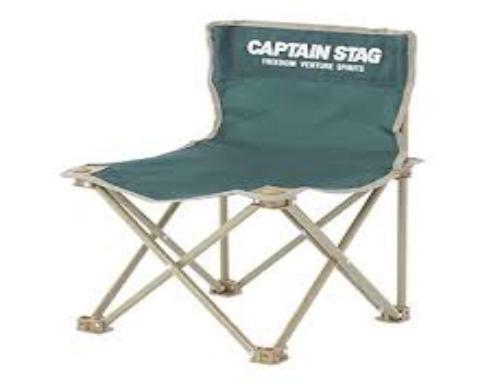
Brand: captain stag
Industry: Necessities